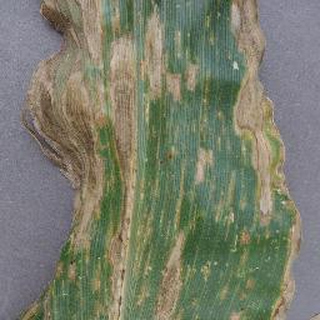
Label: corn_cercospora_leaf_spot